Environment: real
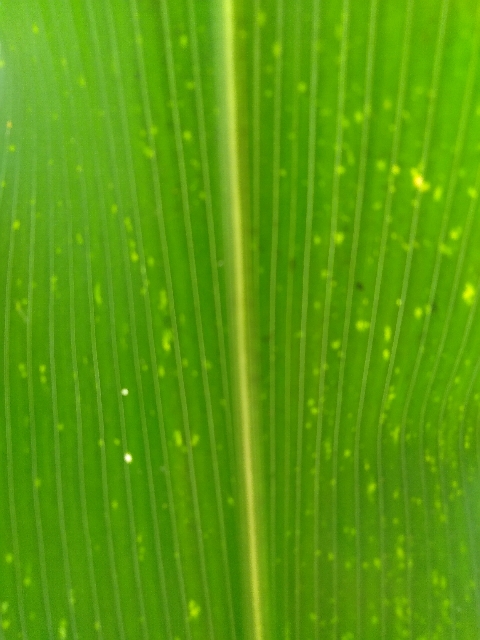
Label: lethal_necrosis